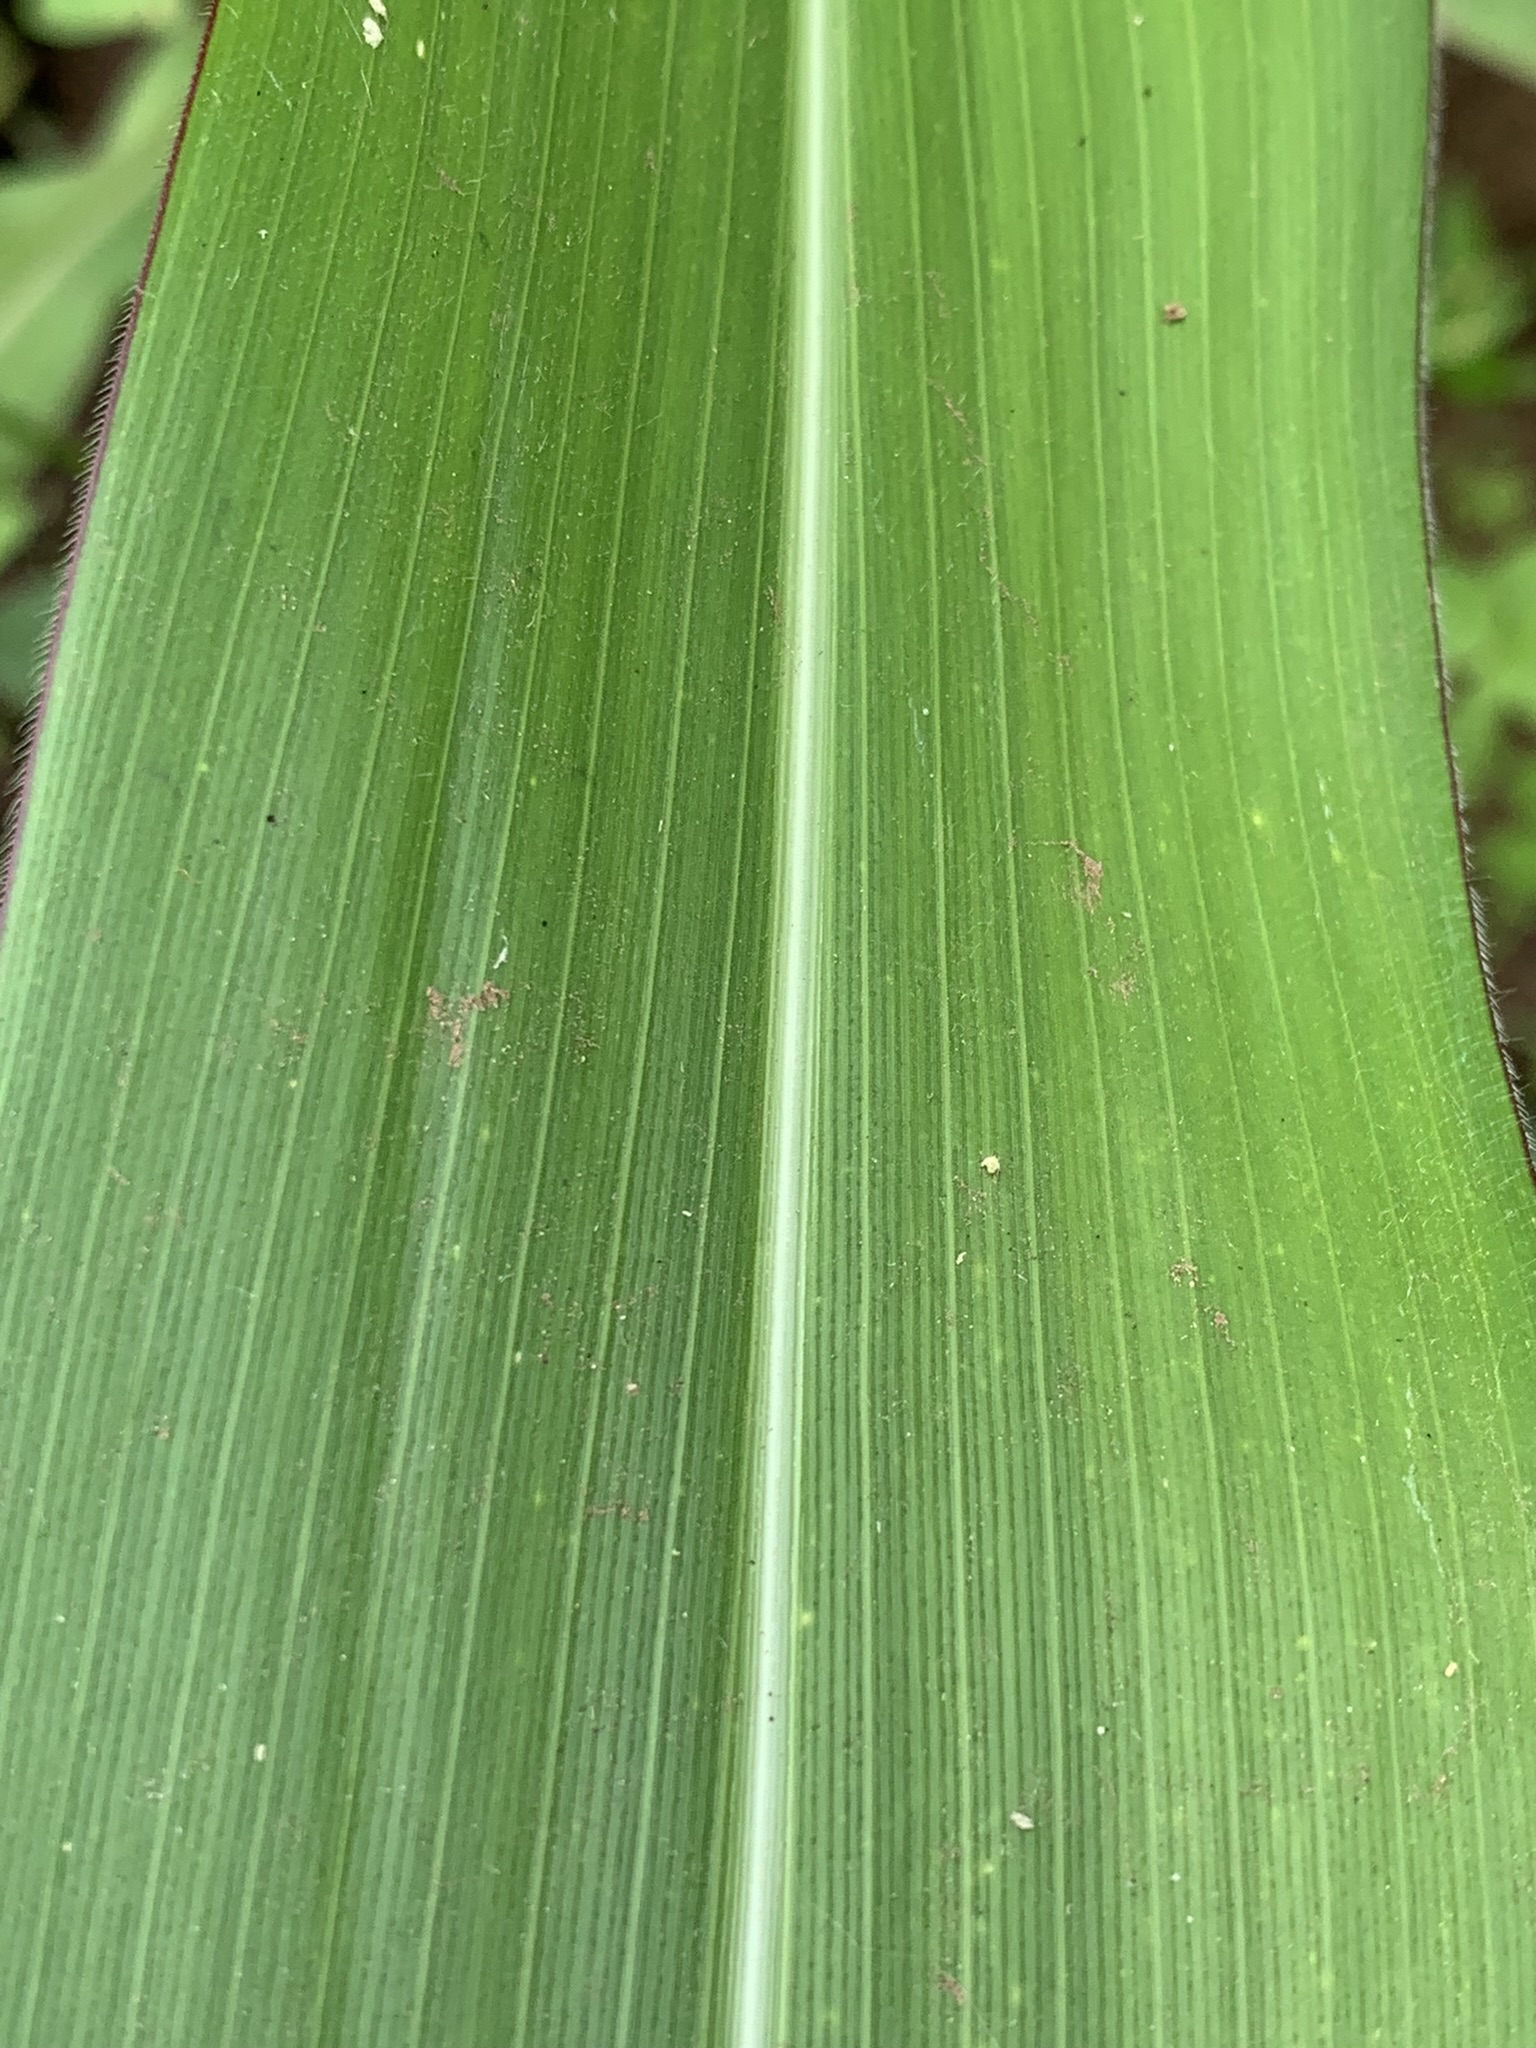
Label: Healthy